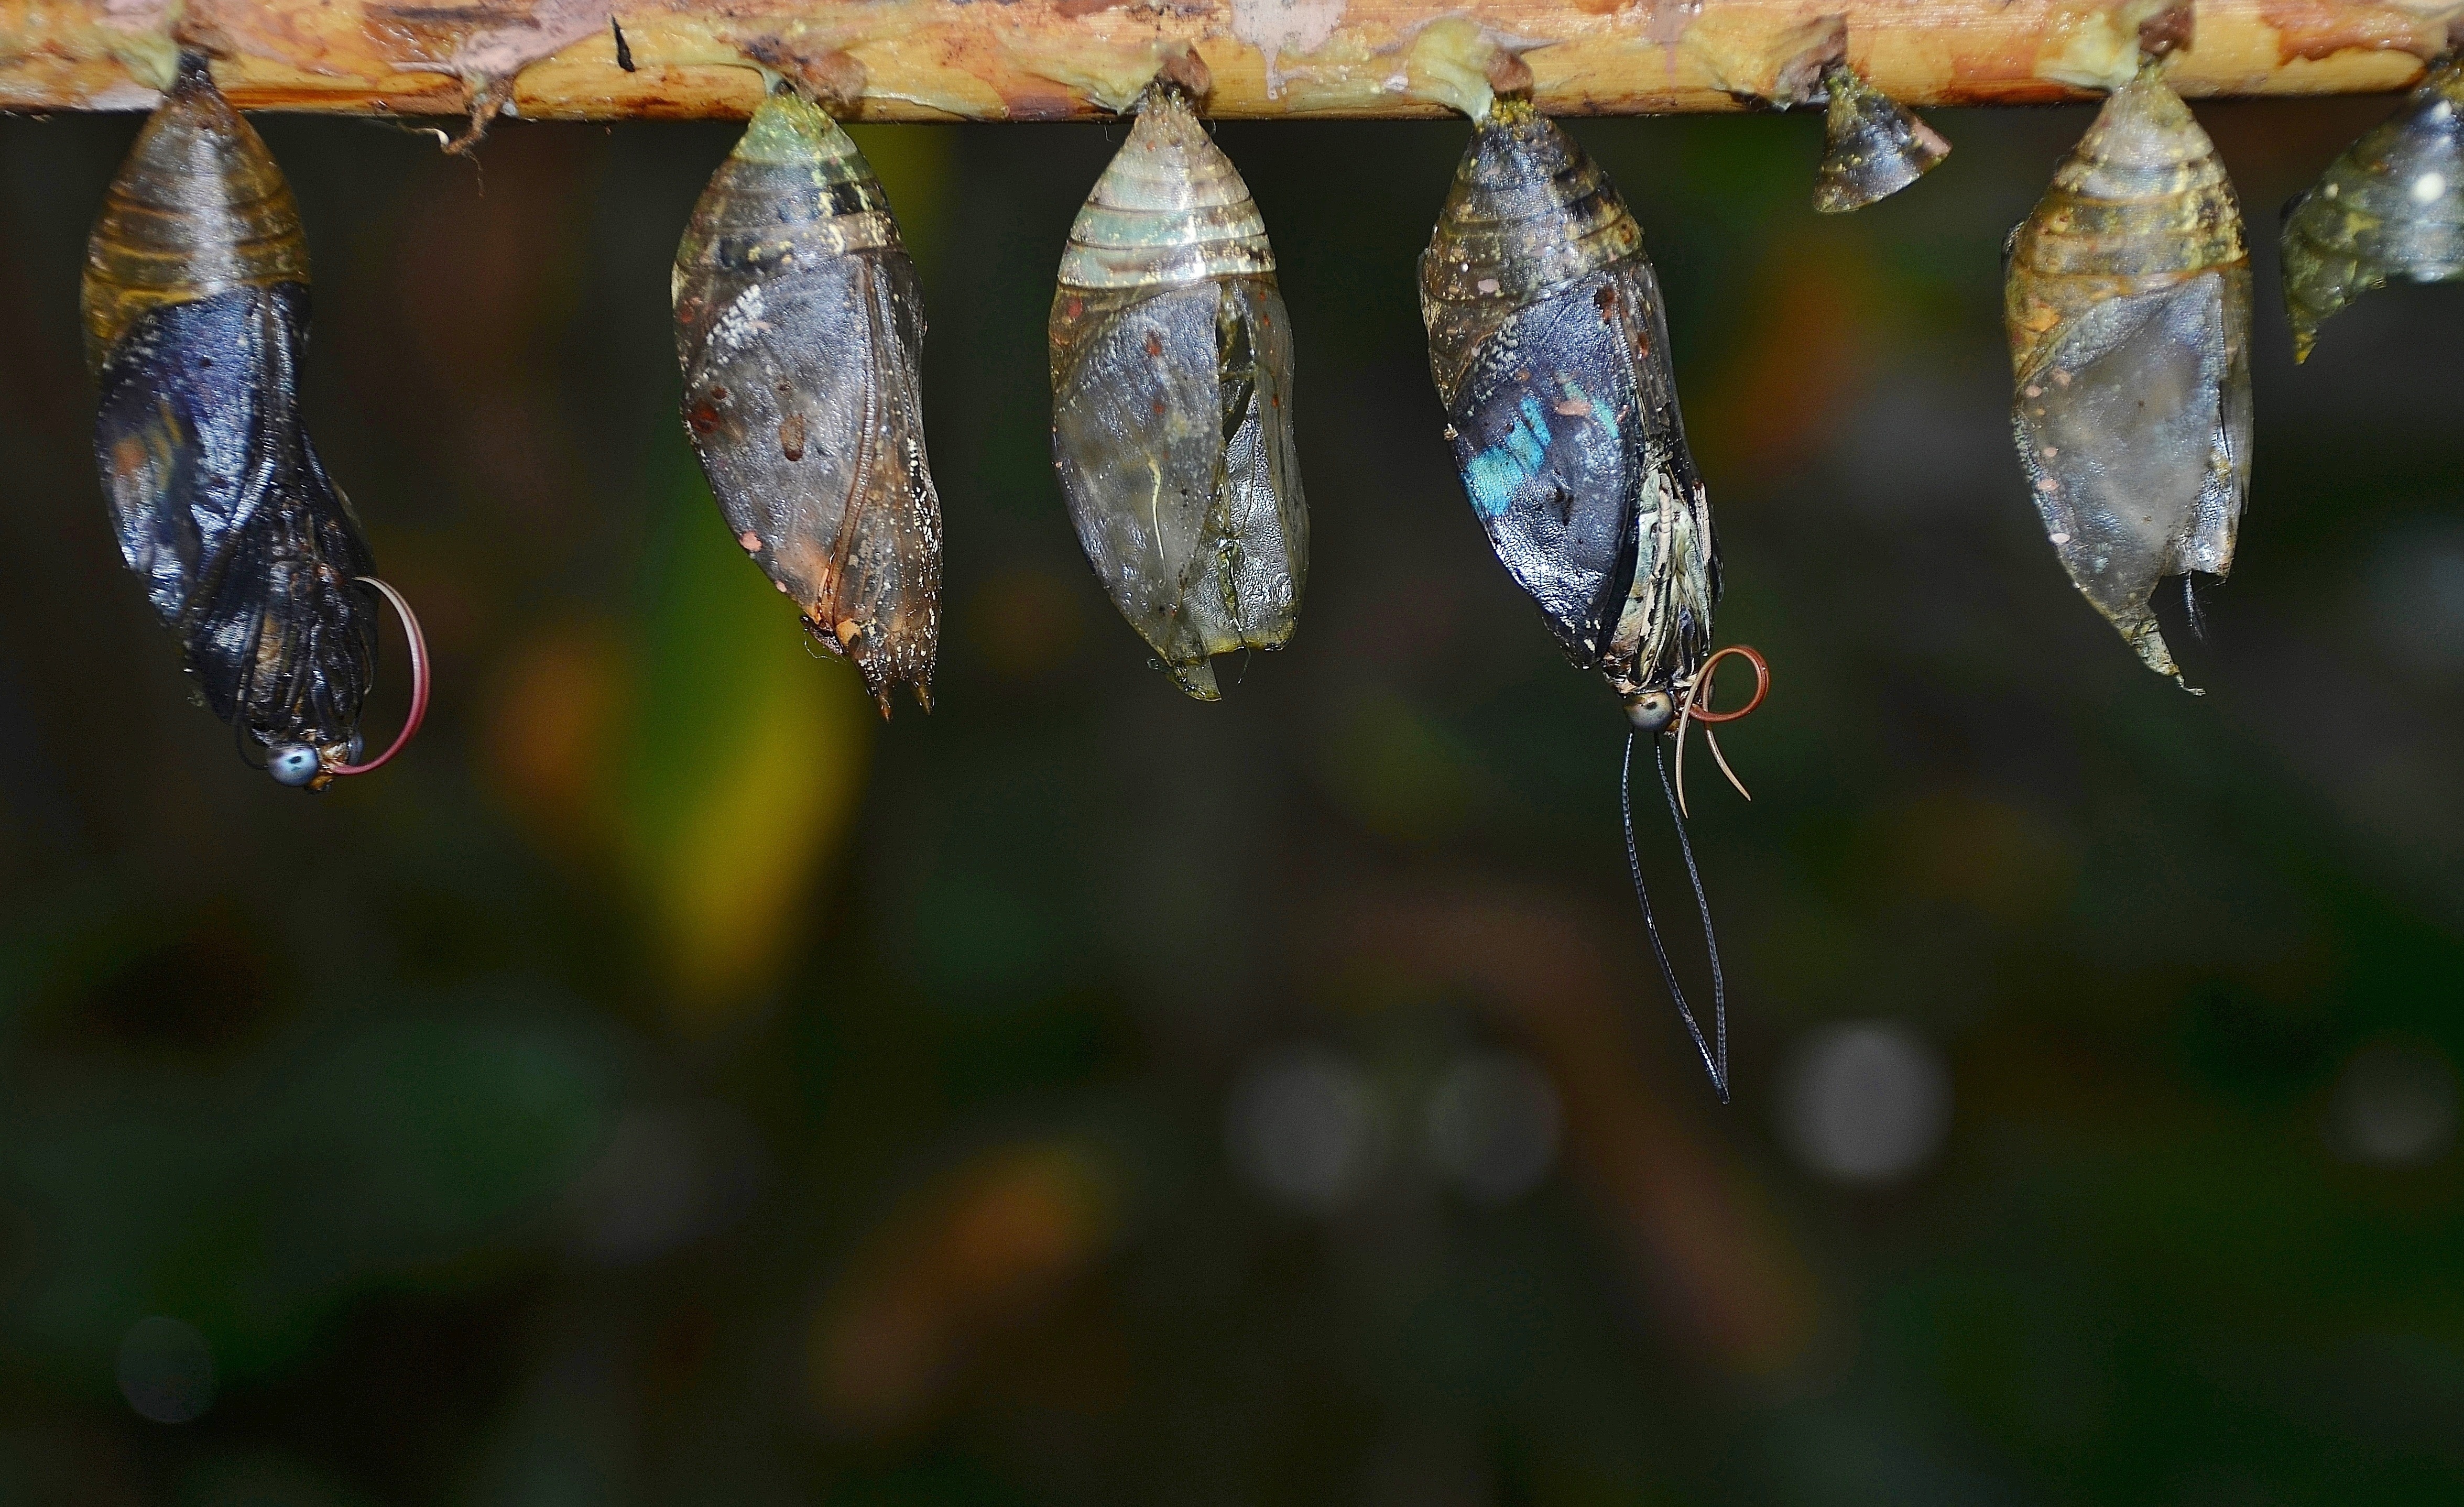
tree, nature, branch, dew, photography, sunlight, leaf, flower, wildlife, green, insect, macro, autumn, butterfly, flora, season, fauna, close up, papilionidae, larva, macro photography, larvae, cocoons, plant stem, insect larvae, parides iphidamas, eclosion